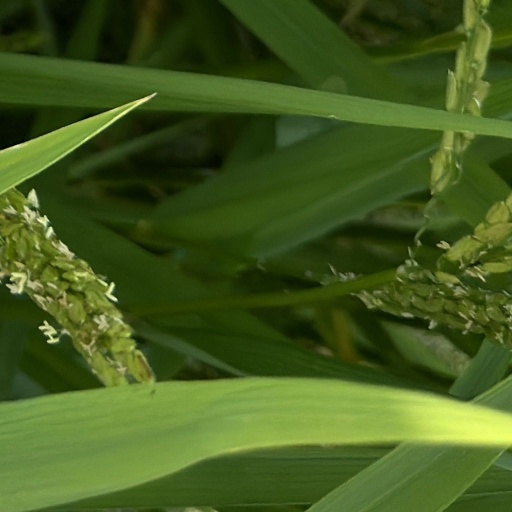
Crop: rice